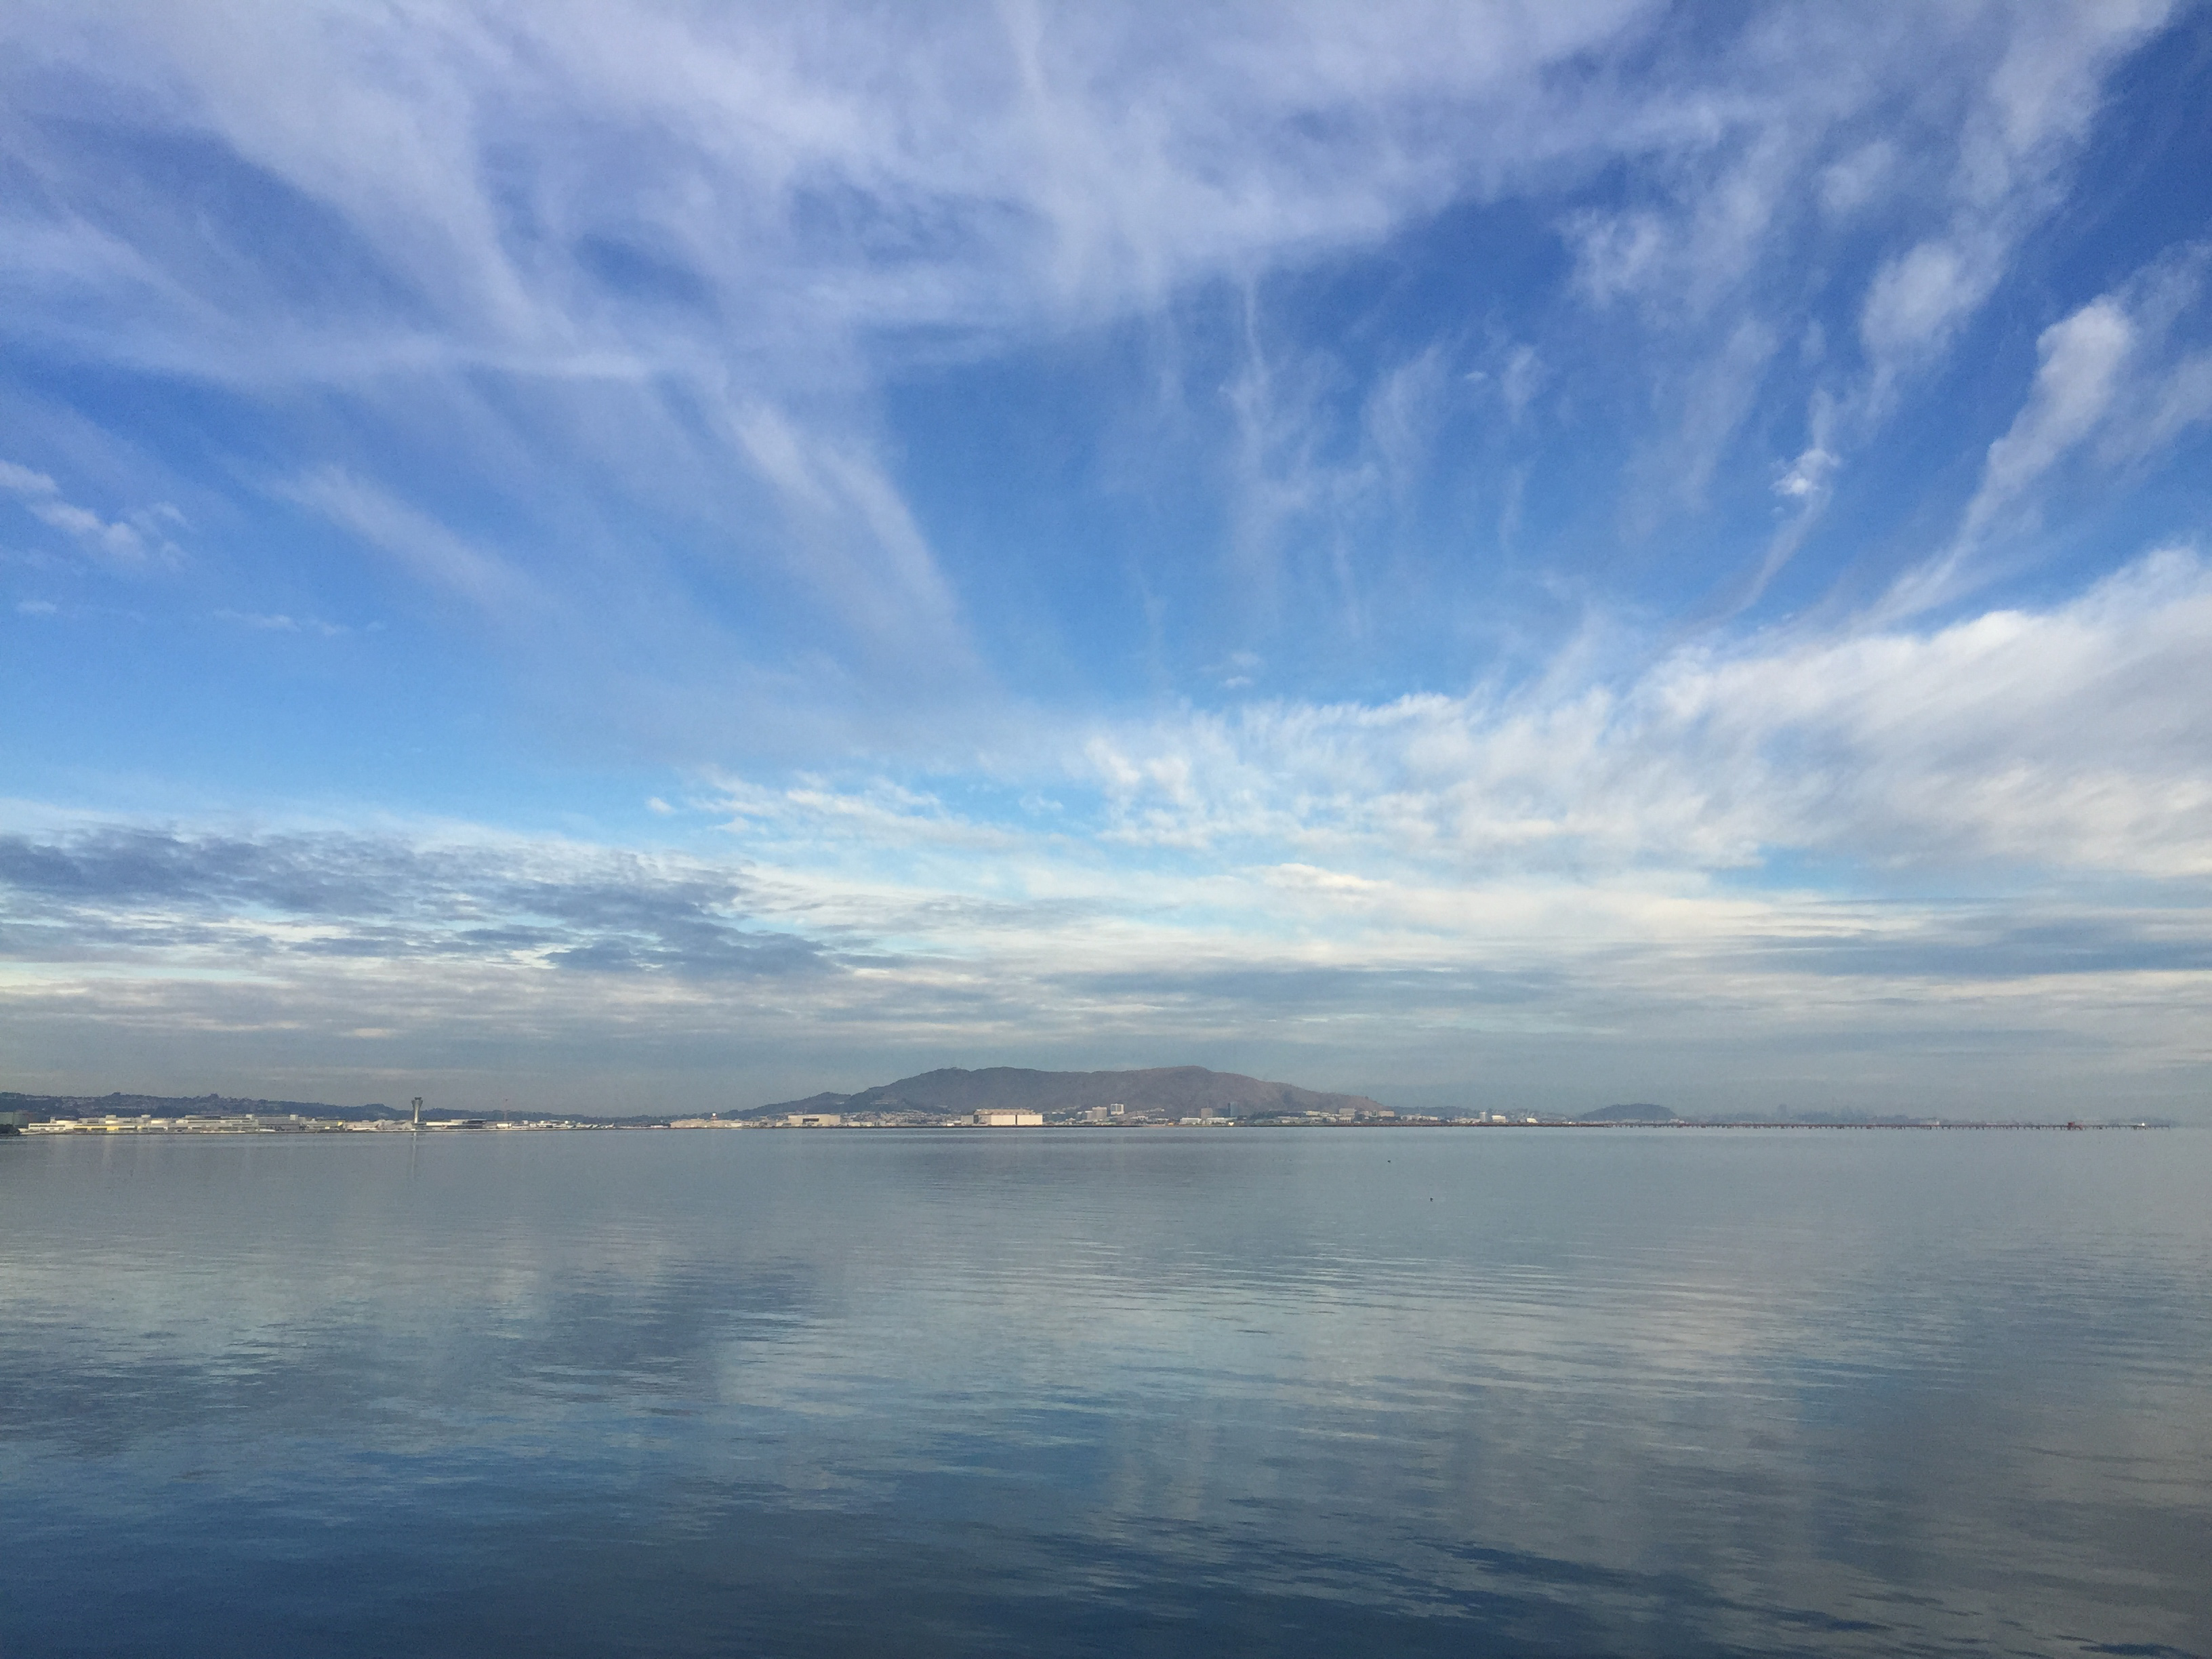
clouds, bay, view, reflection, water, morning, sky, body of water, horizon, blue, cloud, sea, daytime, ocean, water resources, natural landscape, calm, atmospheric phenomenon, atmosphere, lake, sound, evening, loch, landscape, river, photography, sunlight, dawn, cumulus, coast, dusk, meteorological phenomenon, bank, sunset, panorama, reservoir, mountain, channel